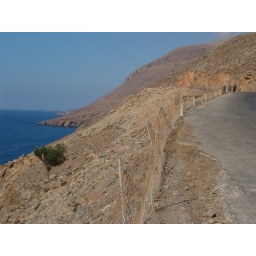
Woman in black walking up hill, southern Crete